North of the Rio Grande (1922 film)

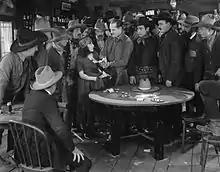
Still with Shannon Day and Jack Holt (center)

North of the Rio Grande is a lost 1922 American silent film, a Western directed by Rollin S. Sturgeon and starring Bebe Daniels and Jack Holt.